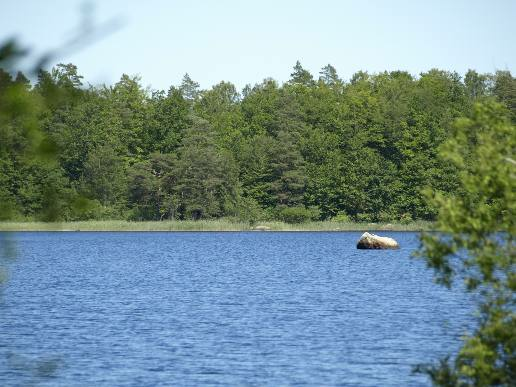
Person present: No